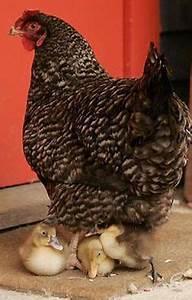
chicken